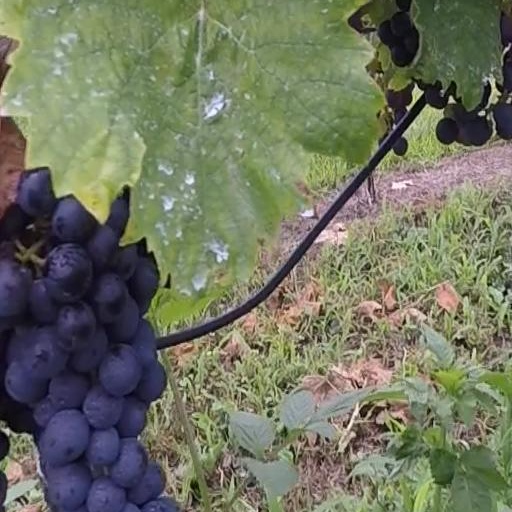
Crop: grape